History of Malaysia

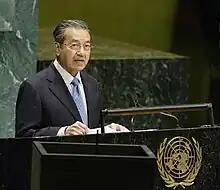
Mahathir Mohamad was the leading force in making Malaysia into a major industrial power.

Chinese reaction against the MCP was shown by the formation of the Malayan Chinese Association (MCA) in 1949 as a vehicle for moderate Chinese political opinion. Its leader, Tan Cheng Lock, supported collaboration with UMNO to achieve Malayan independence through equal citizenship, while making sufficient concessions to Malay sensitivities to alleviate nationalist concerns. He formed a close collaboration with Tunku Abdul Rahman, the Chief Minister of Kedah and, from 1951, successor to Datuk Onn as leader of UMNO. Both leaders were determined to forge an agreement their communities could accept as the basis for a stable independent state. The UMNO-MCA alliance, which was later joined by the Malayan Indian Congress (MIC) to form the Alliance Party, won convincing victories in local and state elections in both Malay and Chinese areas between 1952 and 1955.